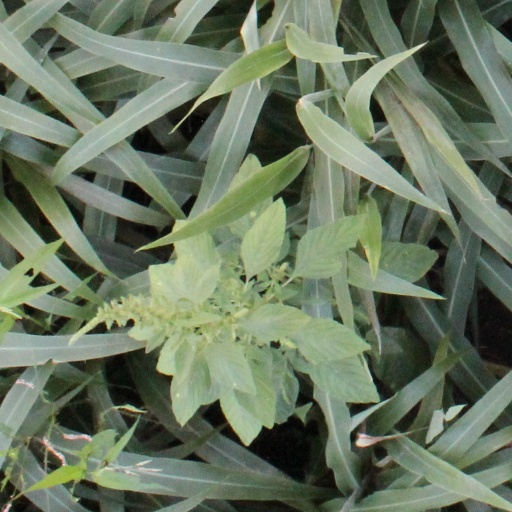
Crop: sorghum